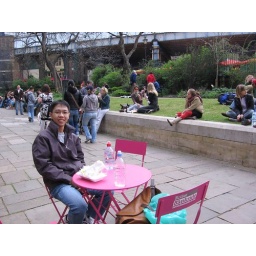
Sat at this pink tables within the compound of a church just behind the market